Futaba, Yamanashi

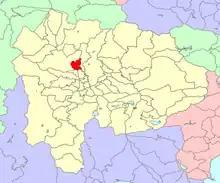
Map of former Futaba Town

As of 2003, the town had an estimated population of 13,483 and a density of 714.90 persons per km. The total area was 18.86 km.